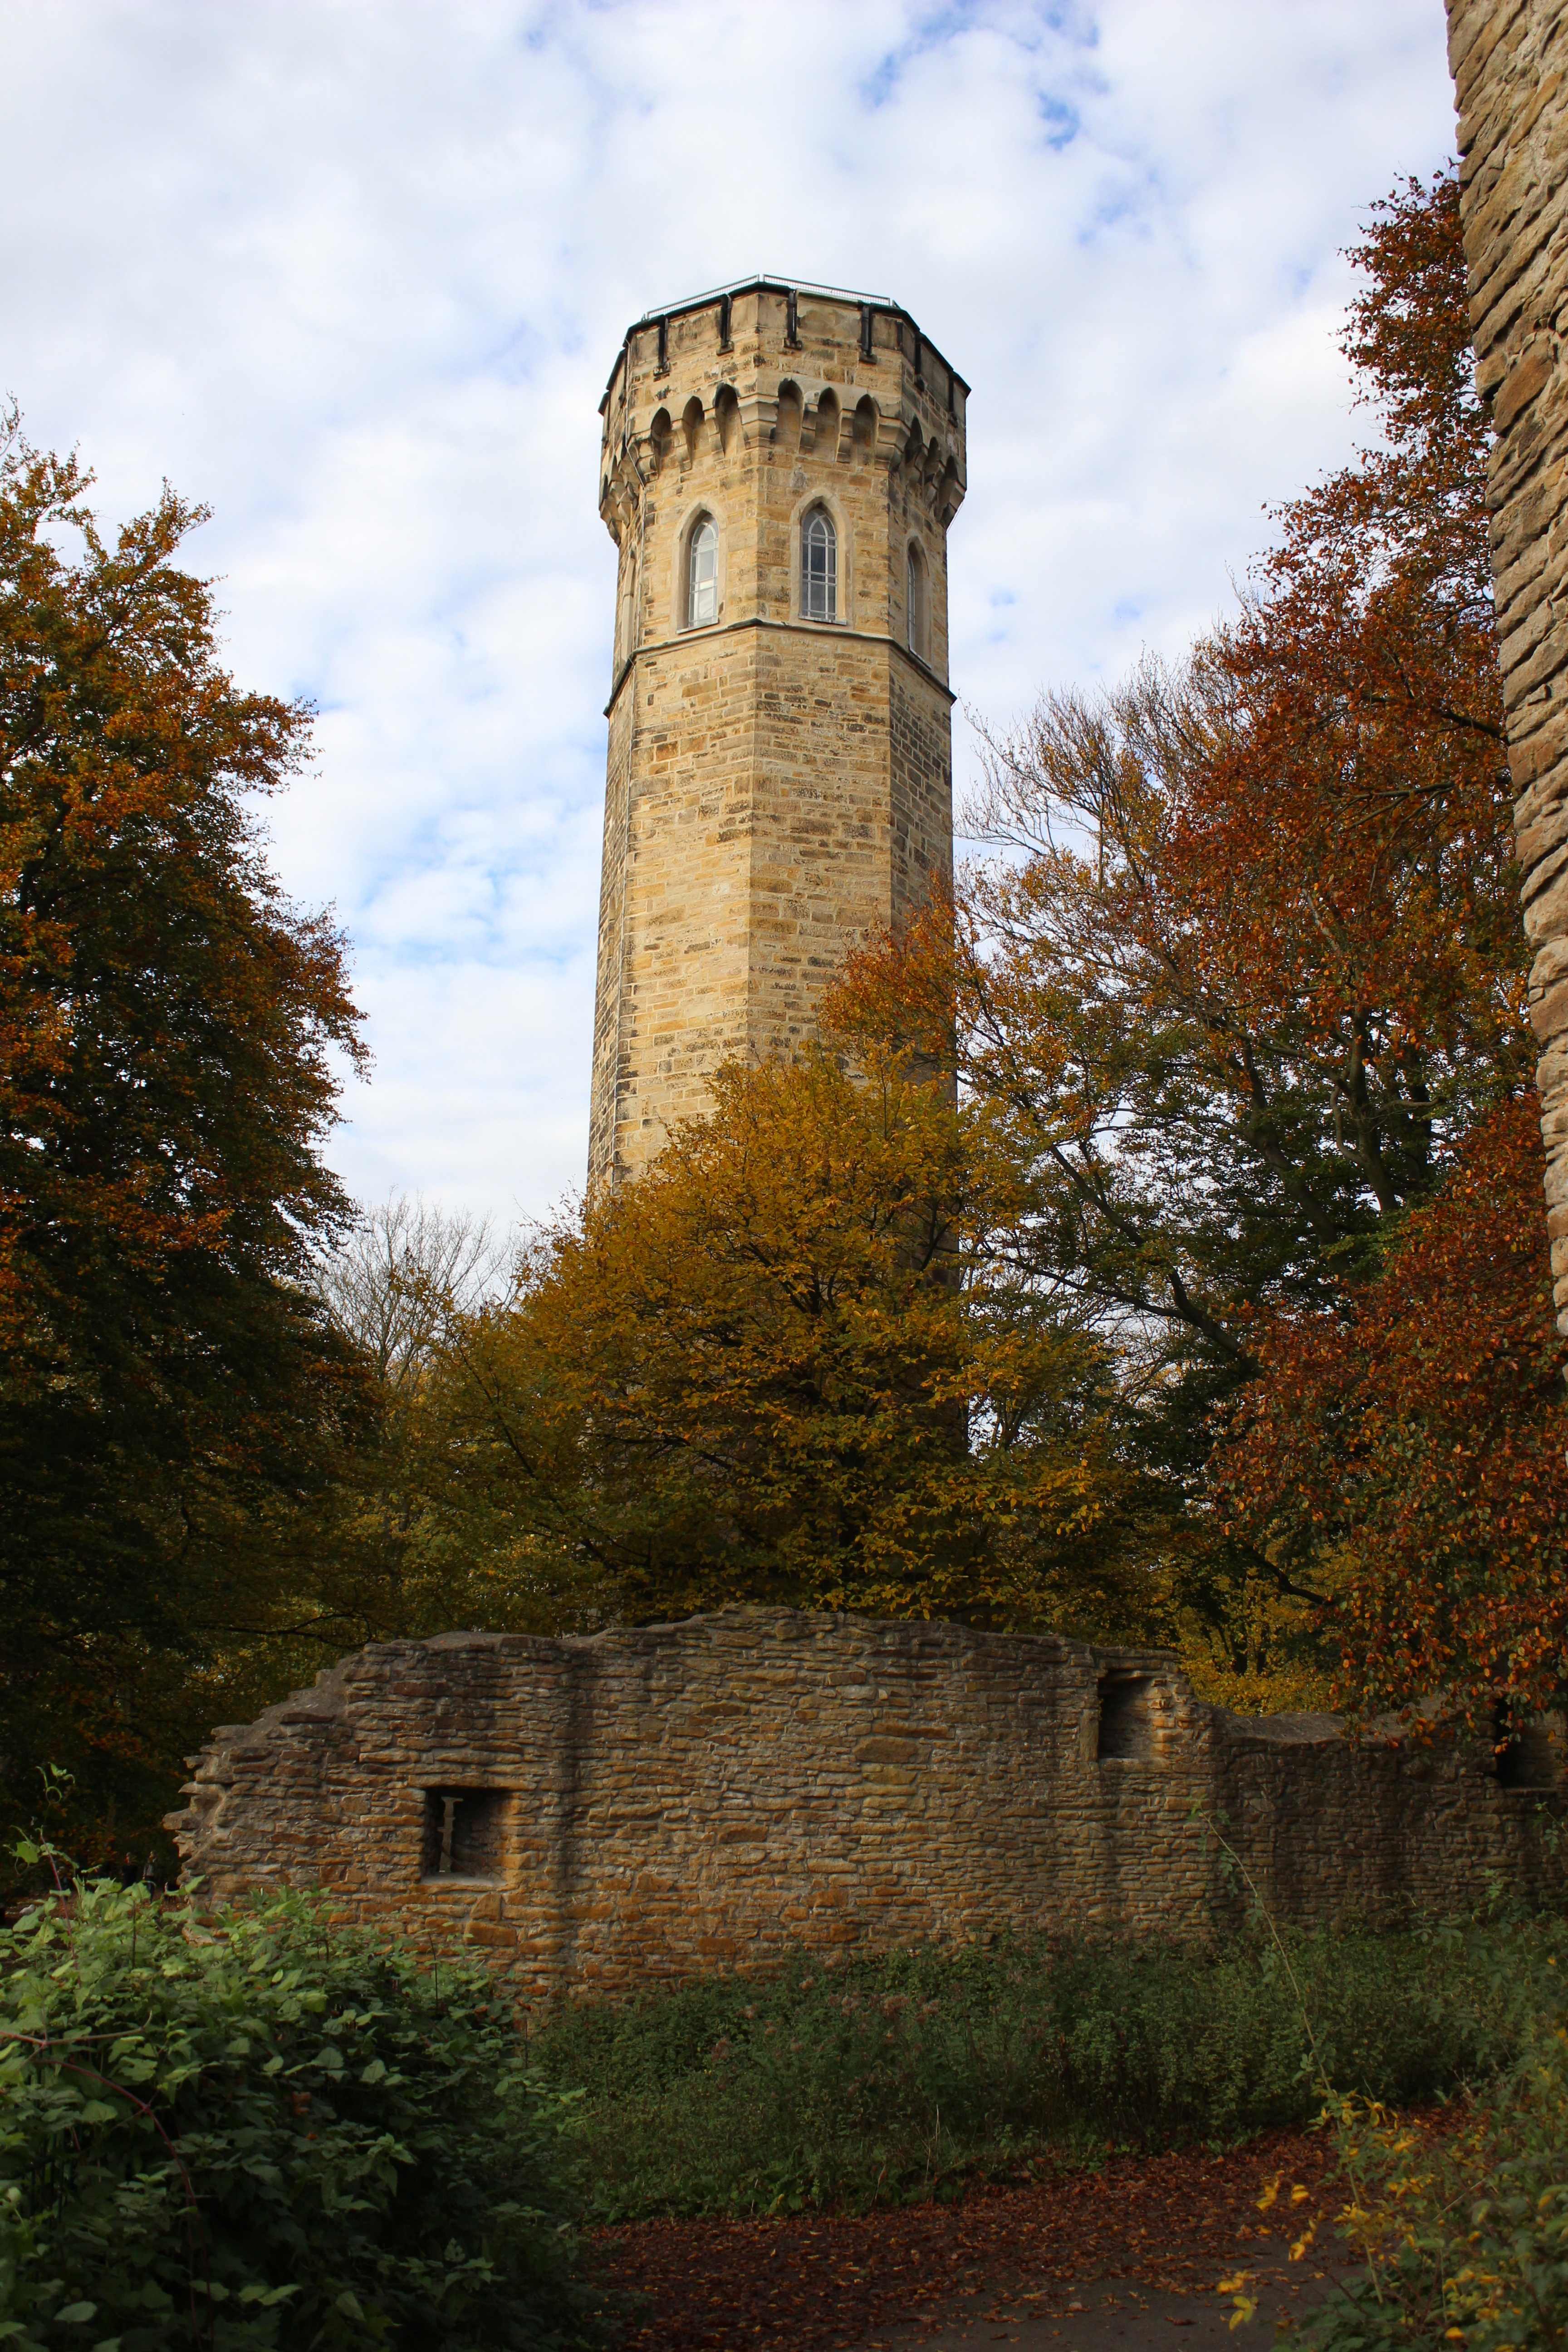
tree, architecture, building, chateau, old, monument, tower, autumn, castle, church, chapel, ruin, tourism, places of interest, fortress, sage, history, viewpoint, historically, middle ages, masonry, lapsed, rural area, substantiate, burgruine, hagen, dragon rock